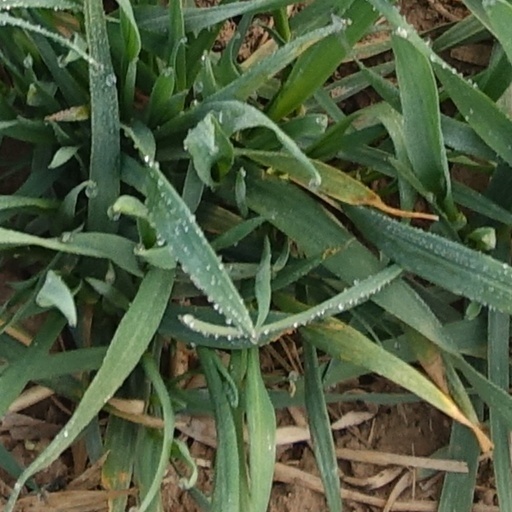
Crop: wheat